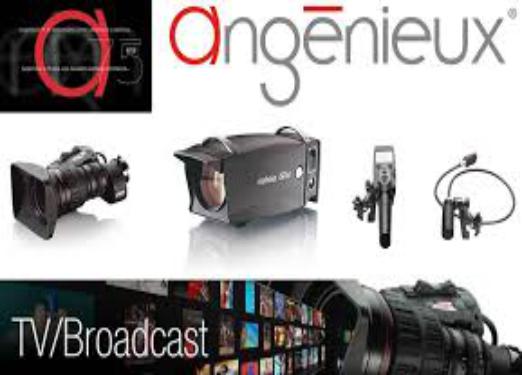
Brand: Angenieux
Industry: Electronic